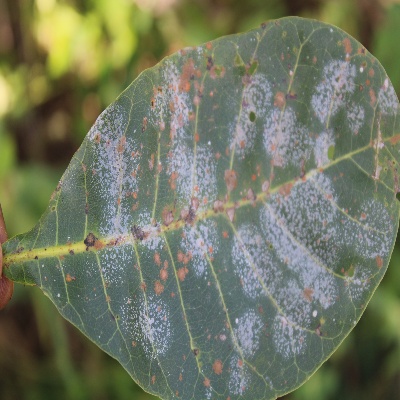
Crop: Cashew
Condition: red rust